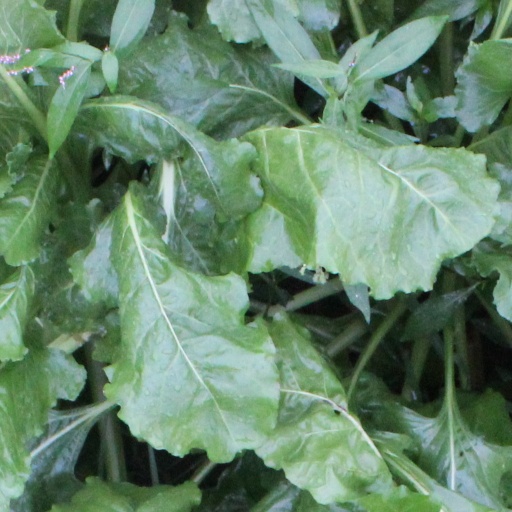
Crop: sugar beet